1963 NCAA University Division basketball championship game

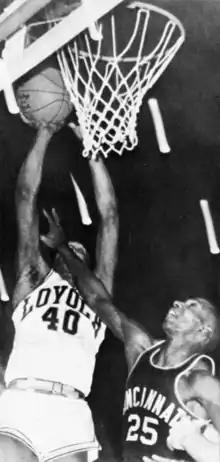
Loyola forward Vic Rouse shoots over Cincinnati's Tom Thacker.

Loyola's berth in the NCAA tournament was the first in program history. Unlike Cincinnati, the Ramblers were required to play in the first round; they were placed in the Mideast regional and faced Tennessee Tech. By a 69-point margin, they advanced to the regional semifinals and a matchup with the Mississippi State Bulldogs. At the time, teams from Mississippi were unofficially banned from playing against integrated opponents due to segregation policies in the state. According to "USA Today's" Mike Lopresti, the Bulldogs "had to rush out of Starkville just to get to the tournament" game in Michigan, which came against a Loyola team with four black starters. The action came despite an injunction in the state, and the resulting contest became known as the Game of Change. The Ramblers advanced with a 61–51 win over Mississippi State.